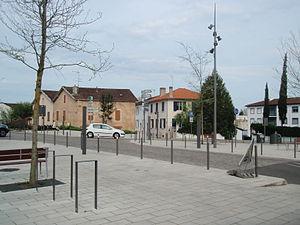
Place Saint-Louis réaménagée à Mont-de-Marsan (40)
Mont-de-Marsan est une commune du sud-ouest de la France, préfecture des Landes, en région Nouvelle-Aquitaine.